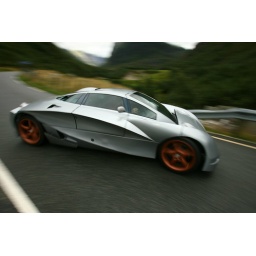
On a mountain road in Rogaland, Norway.